Joseph J. Kelly

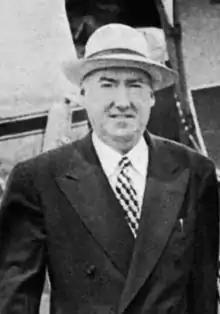

Joseph J. Kelly (July 5, 1897 – July 6, 1963) was an Irish-American attorney and politician serving as mayor of Buffalo, New York. He held the office from 1942 to 1945.